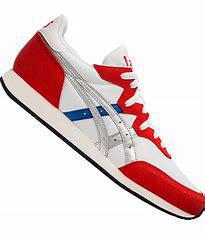
Brand: Asics
Model: Tarther OG